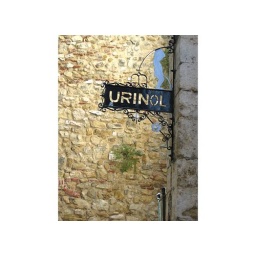
sign for a urinal. believe it or not there was one mounted against a wall around the corner from this sign